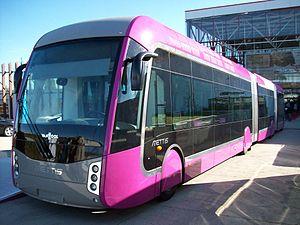
Van Hool ExquiCity 24 mètres, en version METTIS pour Metz.
Mettis est l'appellation des deux lignes de bus à haut niveau de service de Metz Métropole. Sa mise en service le 5 octobre 2013 s'est accompagnée d'une restructuration profonde du réseau de bus. Mettis est exploité par la SAEML TAMM. Le coût du projet est de 230 millions d'euros.